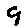
Label: 9